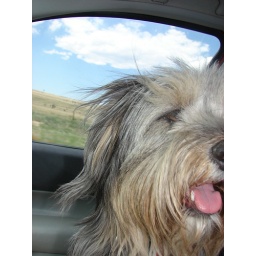
checking out the dog in the other car